Cyclone Ian

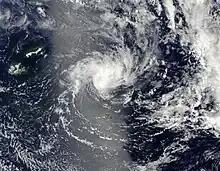
Cyclone Ian intensifying off Tonga on January 6

Late on January 10, a state of emergency was declared by Tongan Prime Minister Lord Tu'ivakano, after Ian intensified into a category five severe tropical cyclone with 287 km/h winds. It struck the Ha'apai islands the next day between Tongatapu and Vava'u, according to the Director of Emergencies Leveni Aho. He also said that 23 islands that are a part of Ha'apai were unreachable by telephone and that patrol boats were traveling from island-to-island to get information. As a result of the cyclone, homes were flattened and at least one person was dead. Ha'apai governor Tu'i Ha'angana said that he was able to see from one side of the island to the other and "that's how devastated it is." By 13 January, contact with the islands was restored.